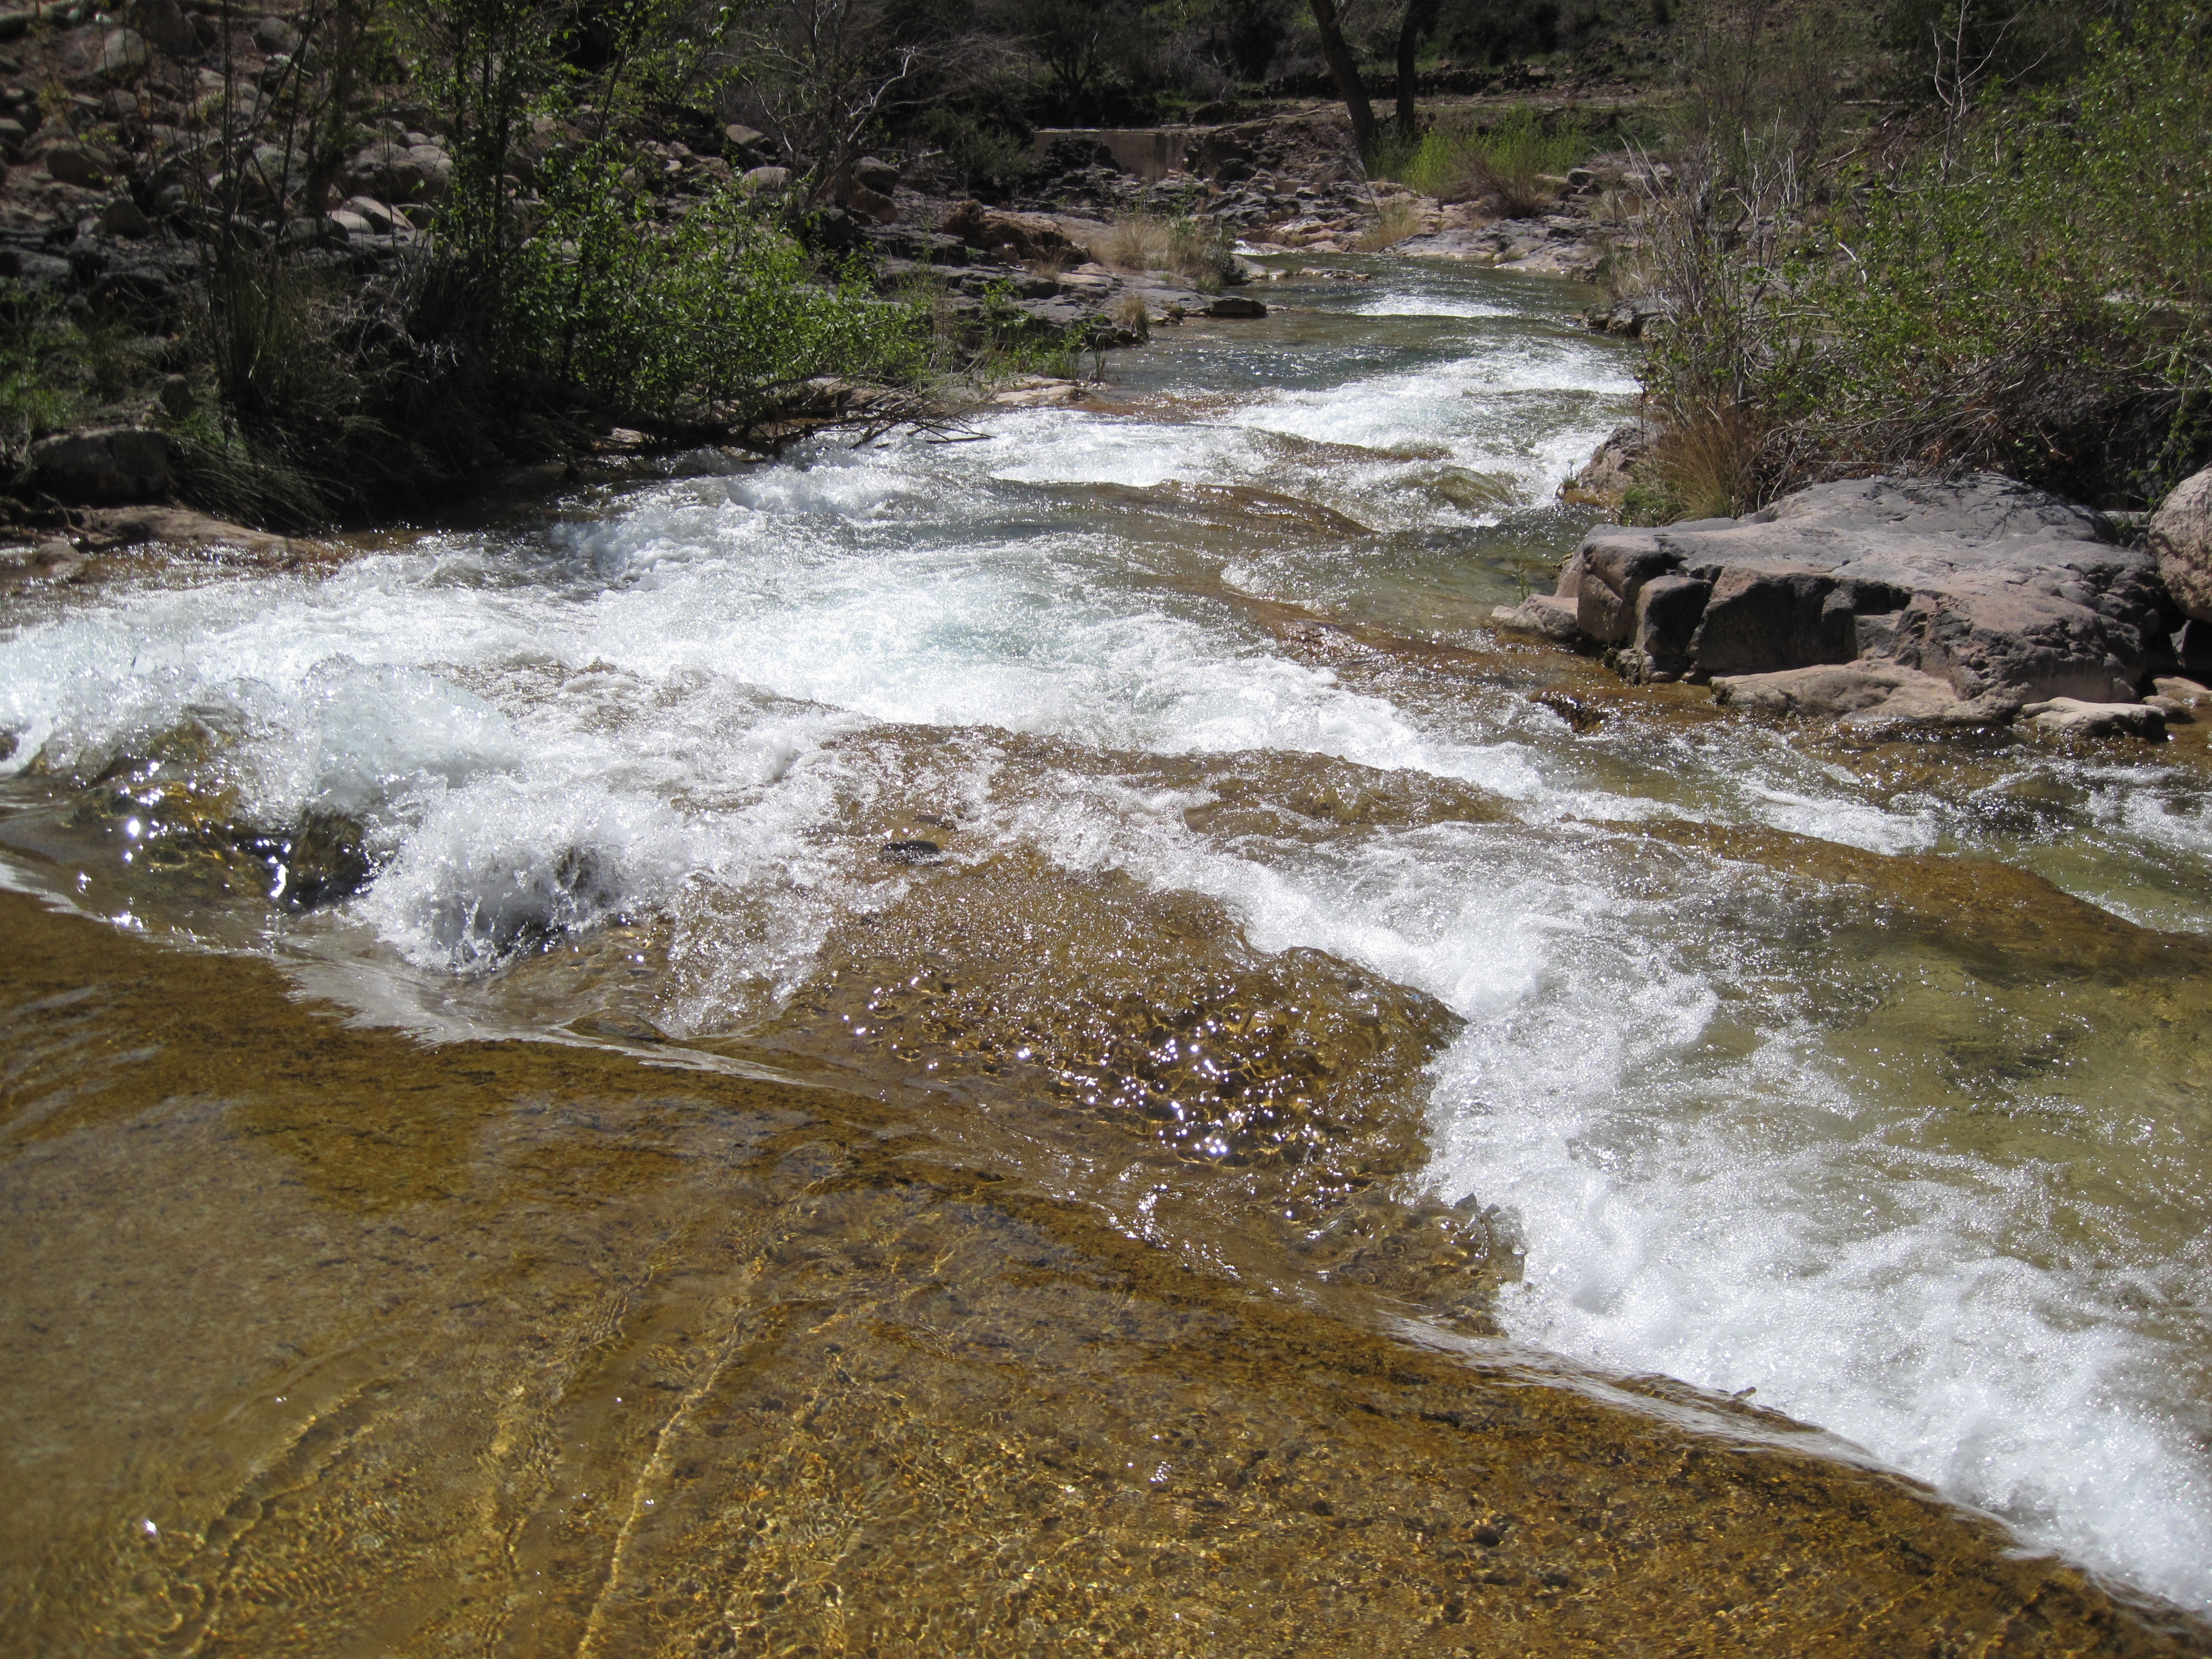
water, waterfall, creek, wilderness, river, valley, stream, rapid, body of water, fossilcreek, water feature, watercourse, landform, geographical feature